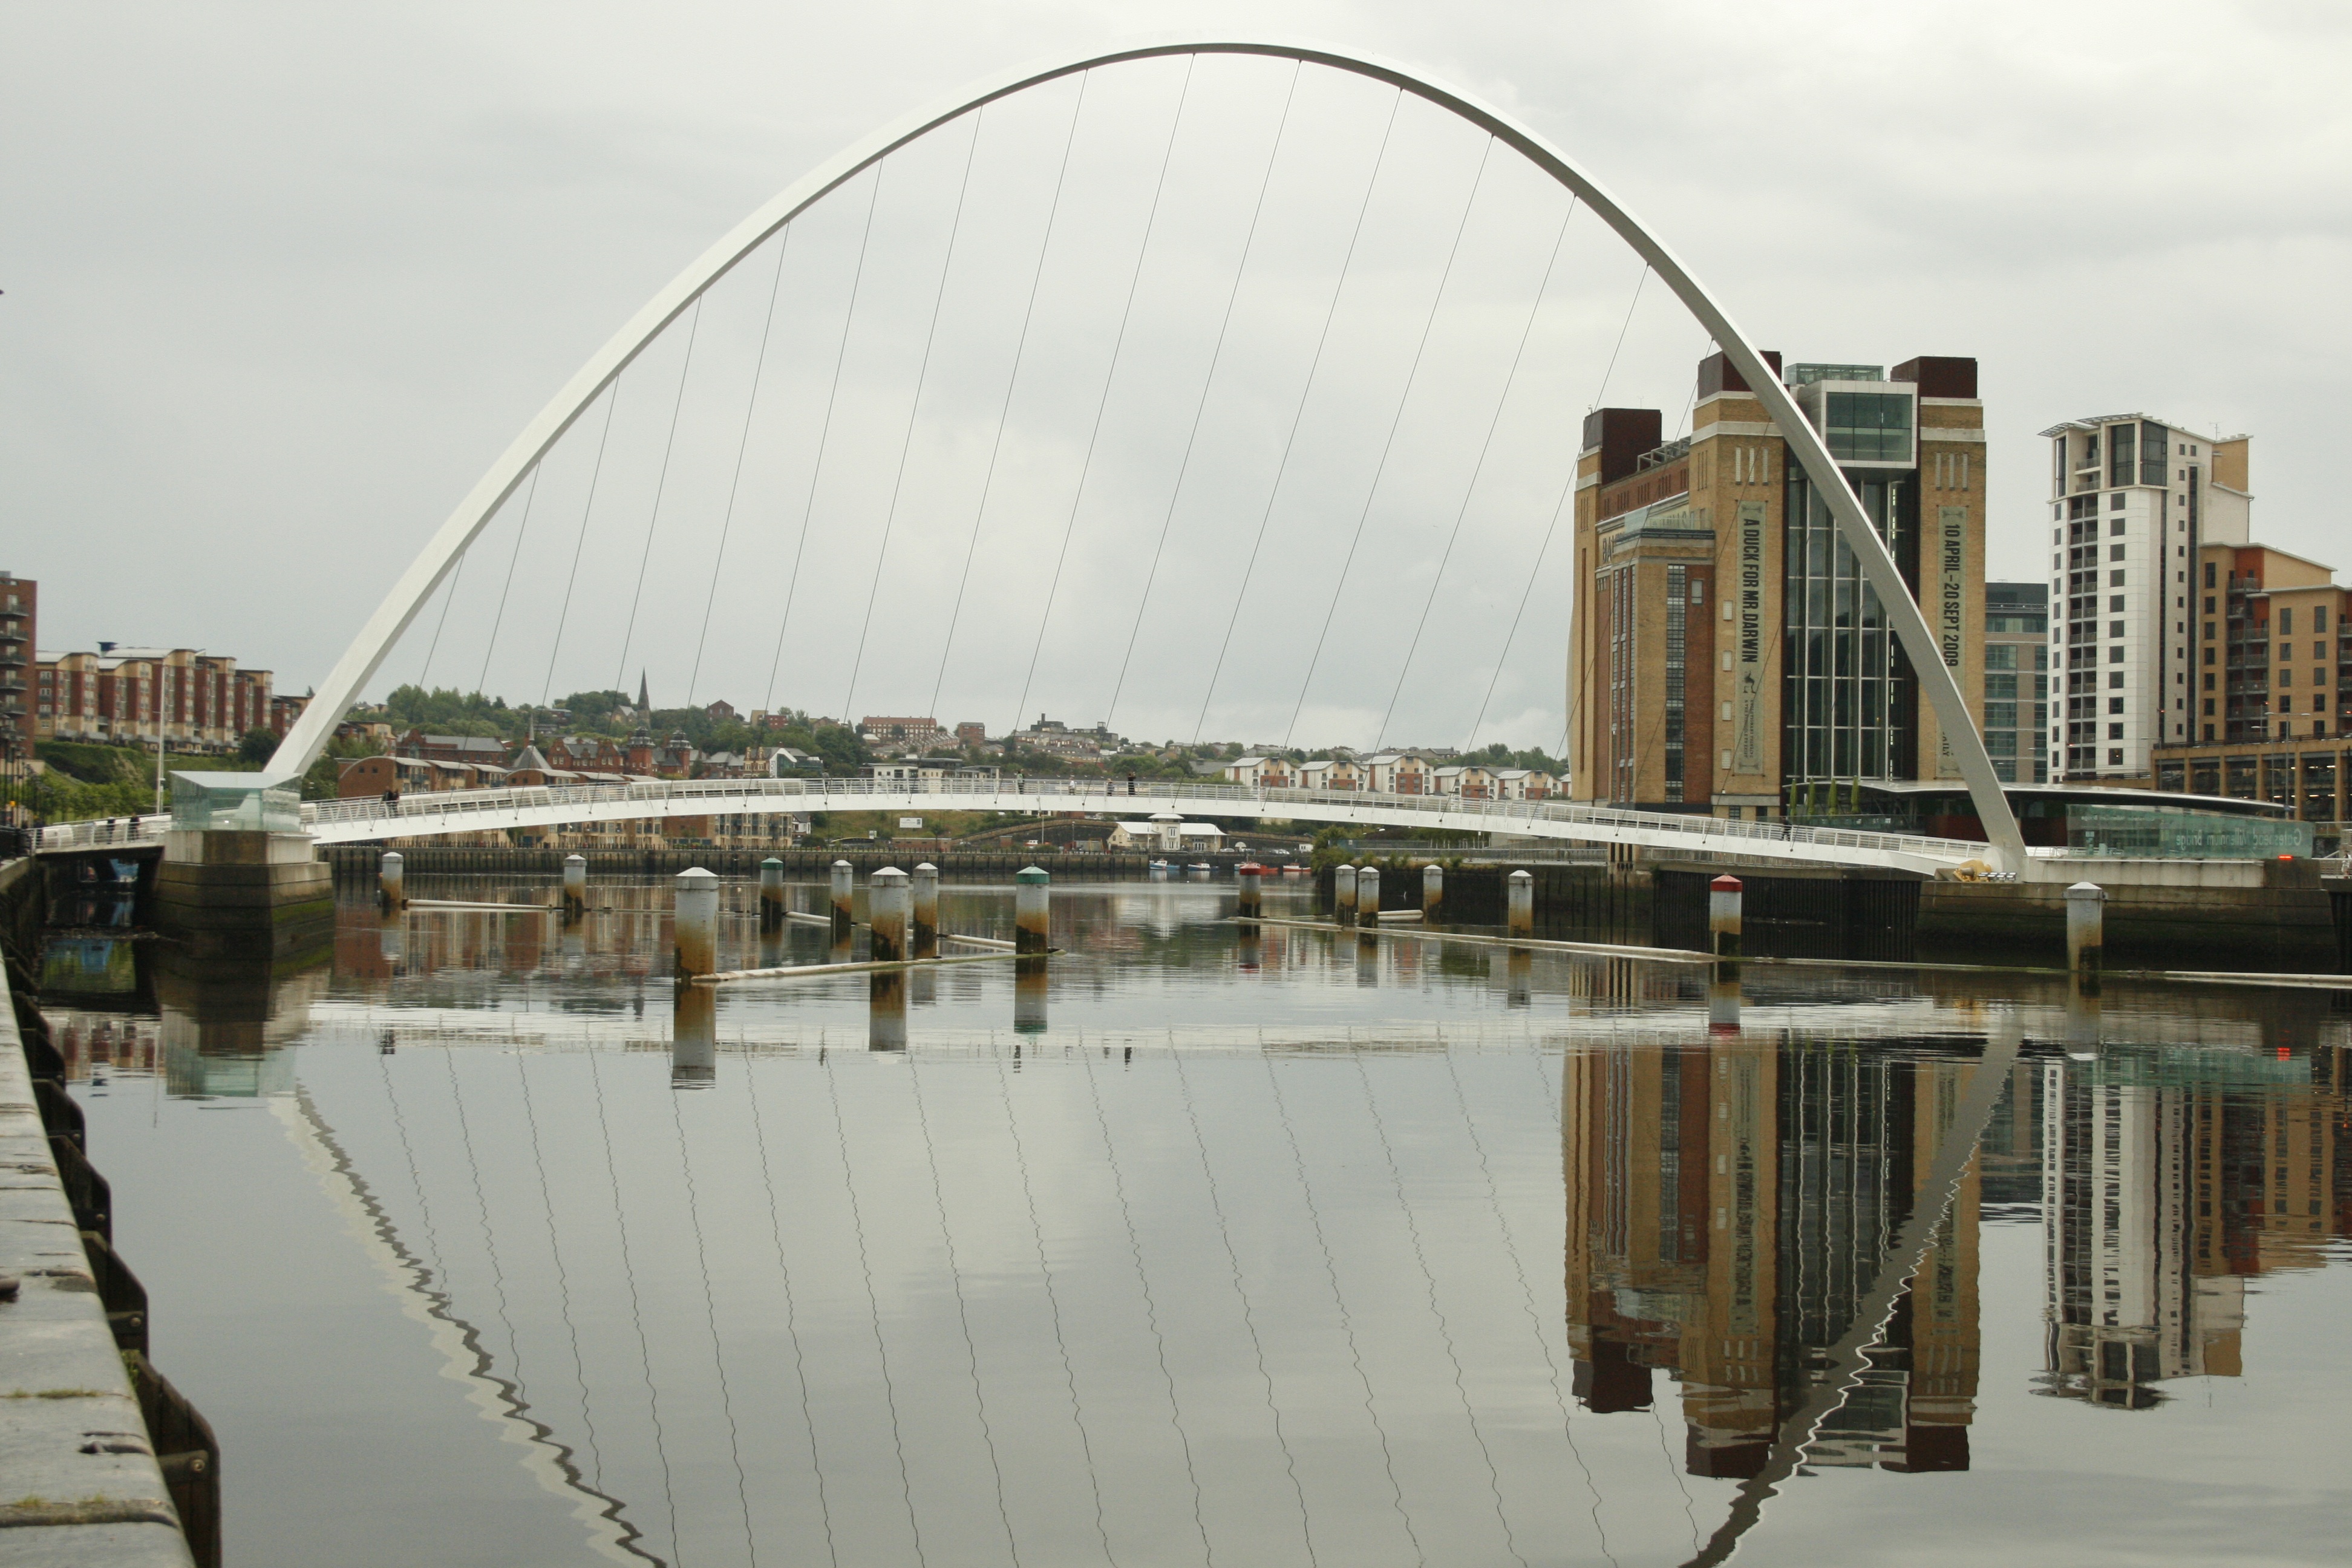
bridge, waterway, cable stayed bridge, arch bridge, skyway, nonbuilding structure, newcastle upon tyne bridge, newcastle upon tyne city, newcastle upon tyne landmark